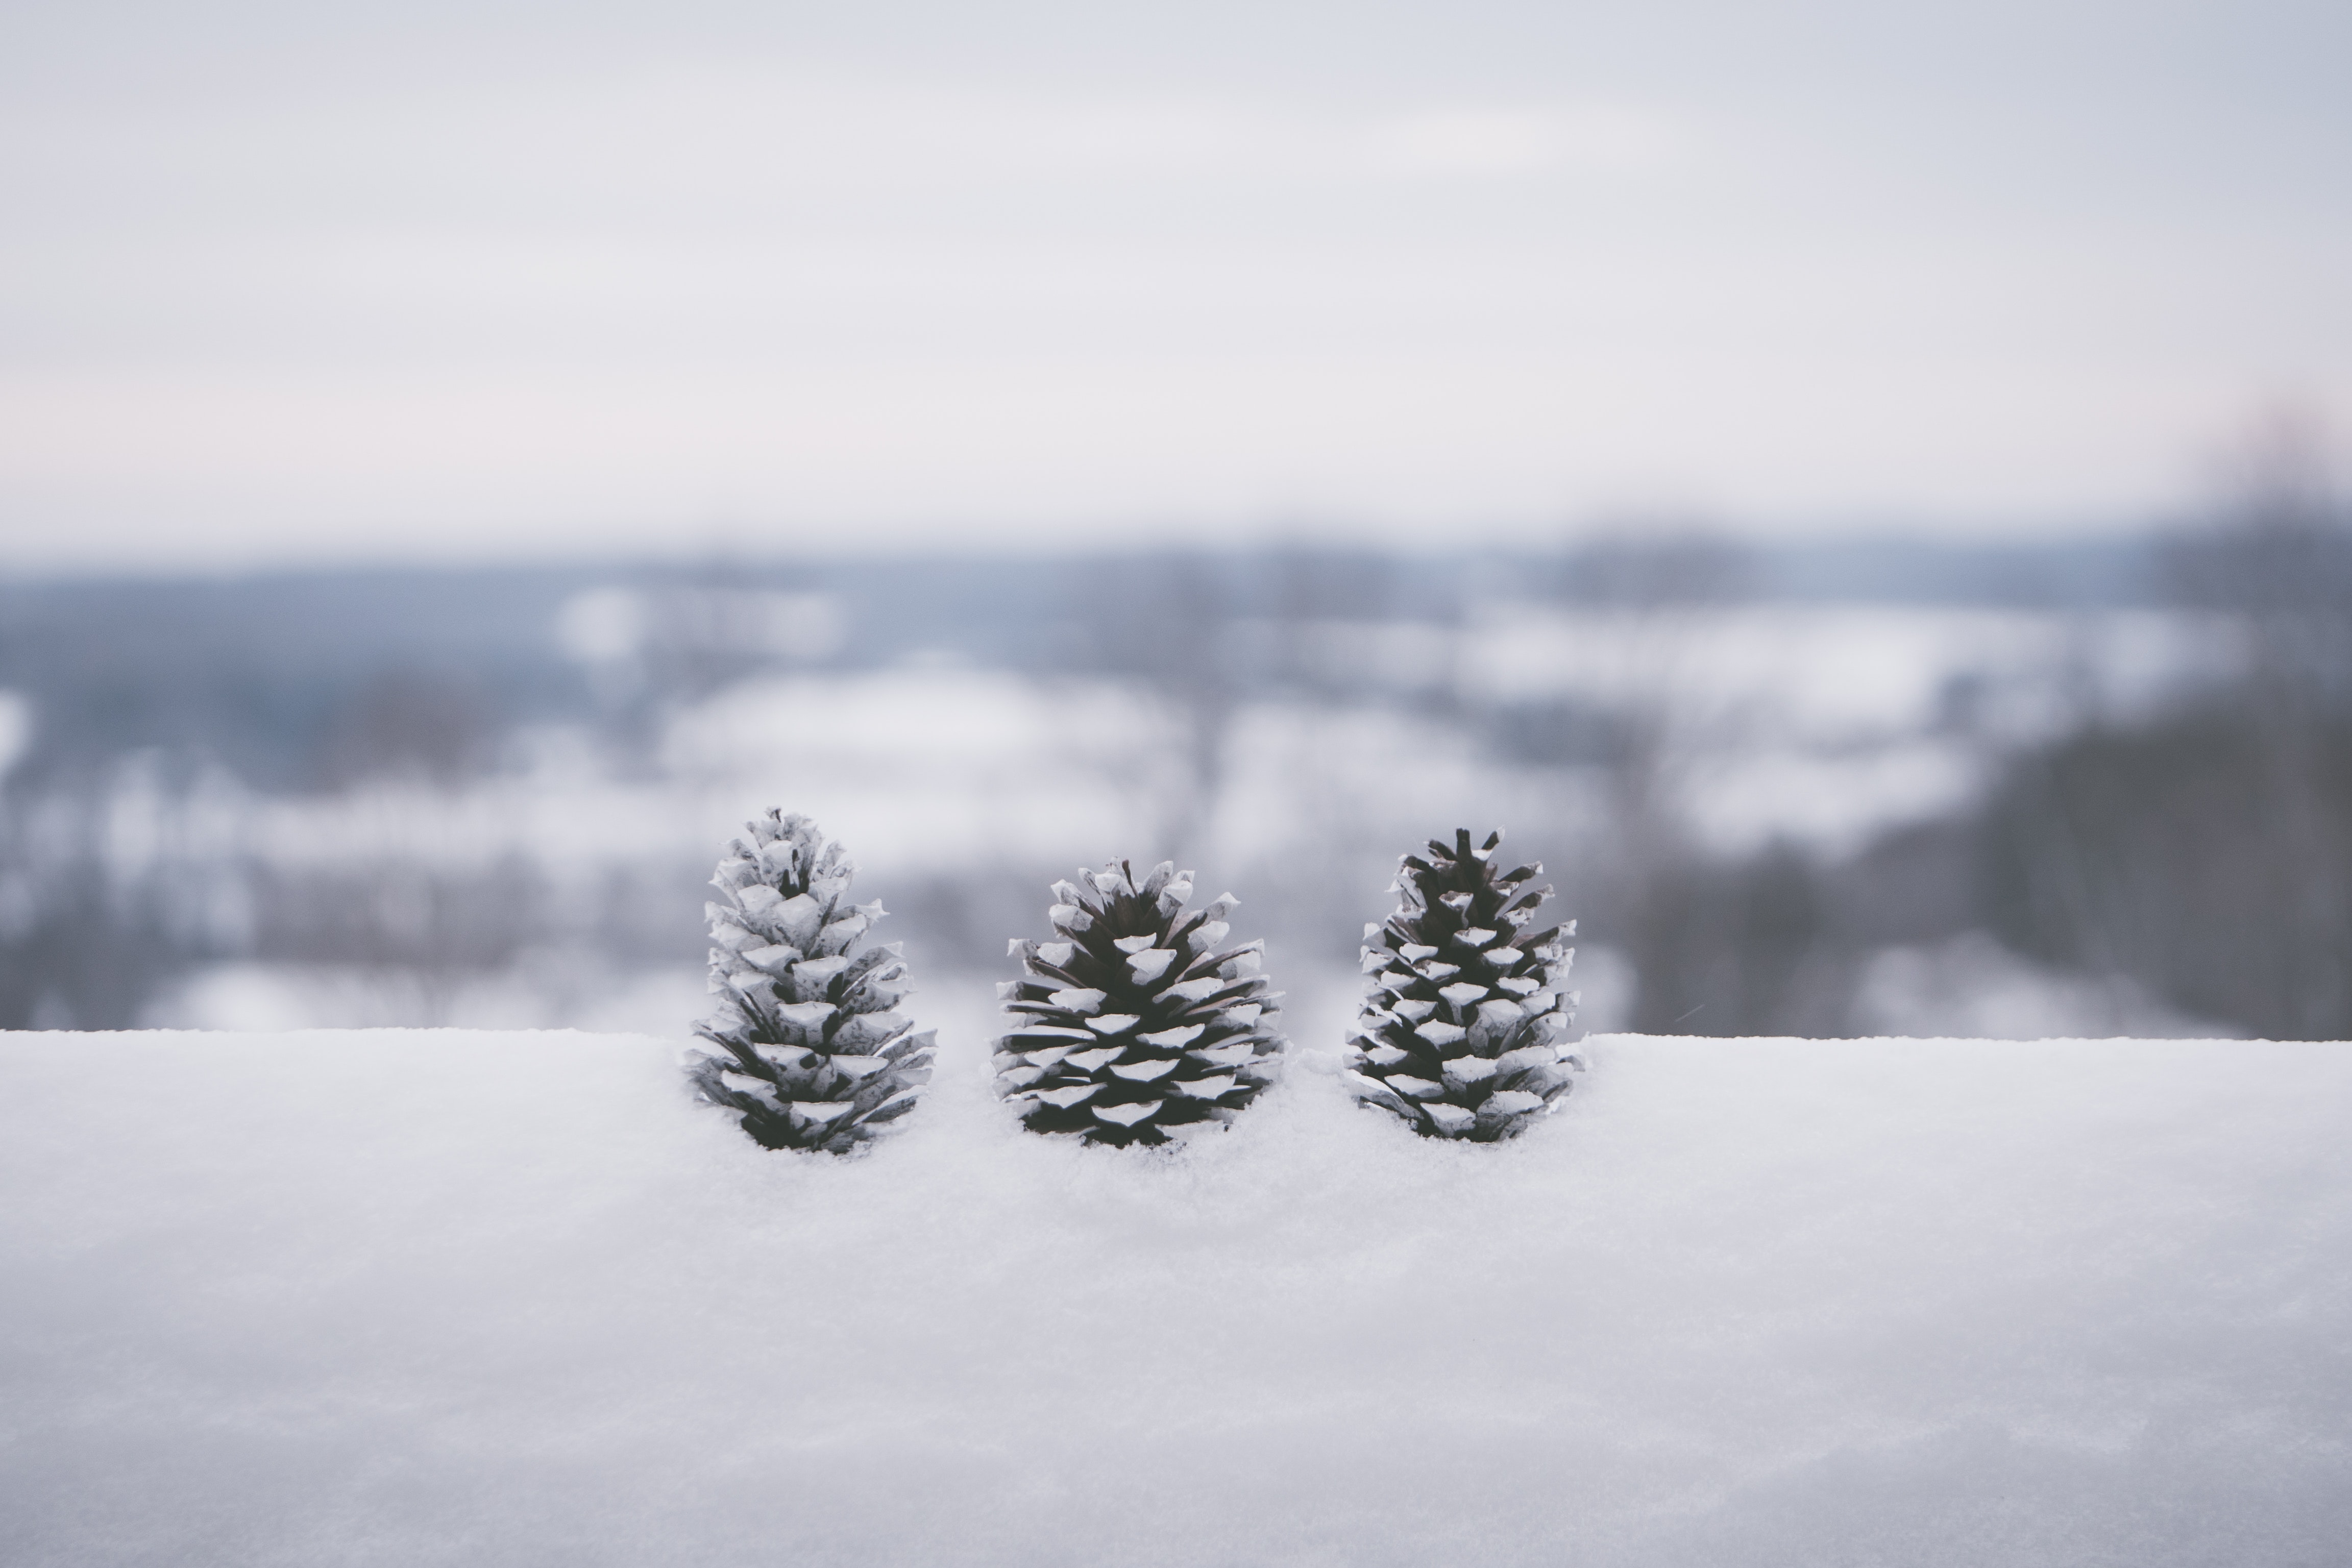
snow, winter, white, sky, atmospheric phenomenon, tree, freezing, natural environment, cloud, branch, fir, evergreen, pine, winter storm, spruce, plant, pine family, conifer, leaf, blizzard, woody plant, atmosphere, lodgepole pine, landscape, forest, photography, frost, horizon, geological phenomenon, ice cap, fog, ice, twig, mist, American larch, arctic, cypress family, terrain